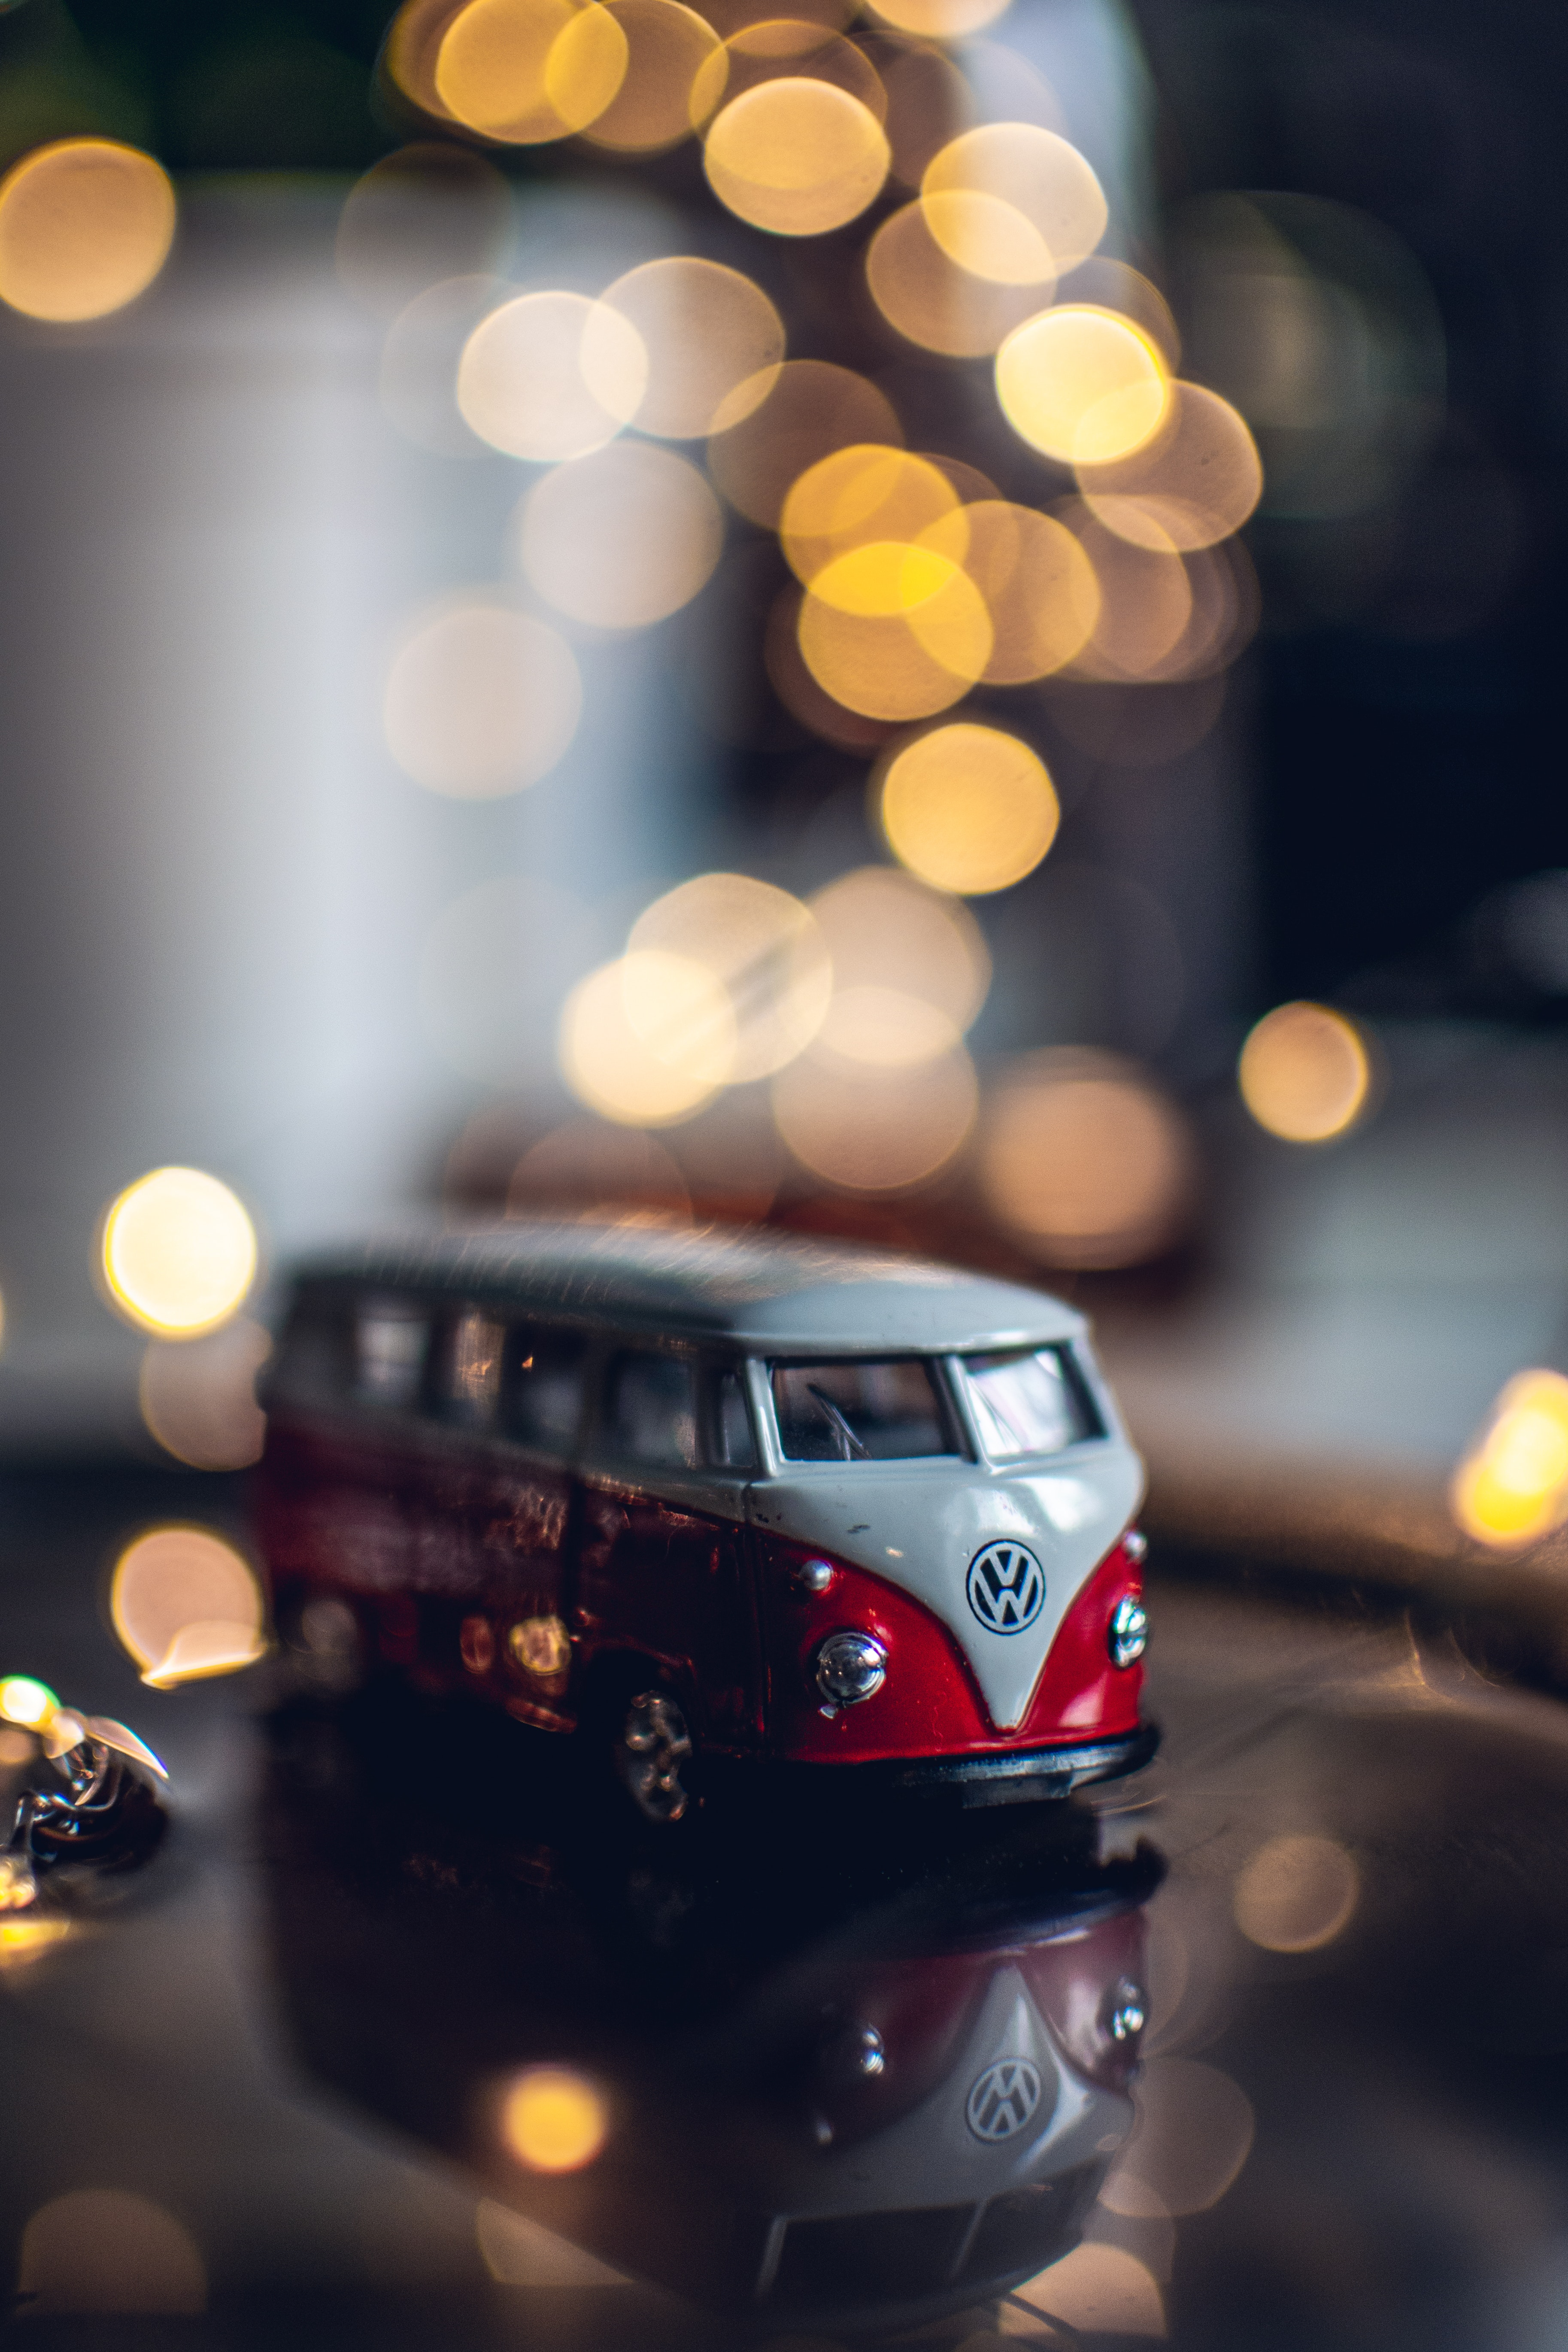
car, light, vehicle, mode of transport, automotive design, lighting, sky, night, tree, automotive lighting, automotive exterior, volkswagen type 2, headlamp, mid size car, vintage car